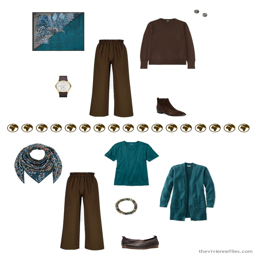
ways to wear brown high - waist pants from a wardrobe in browns , cream and teal